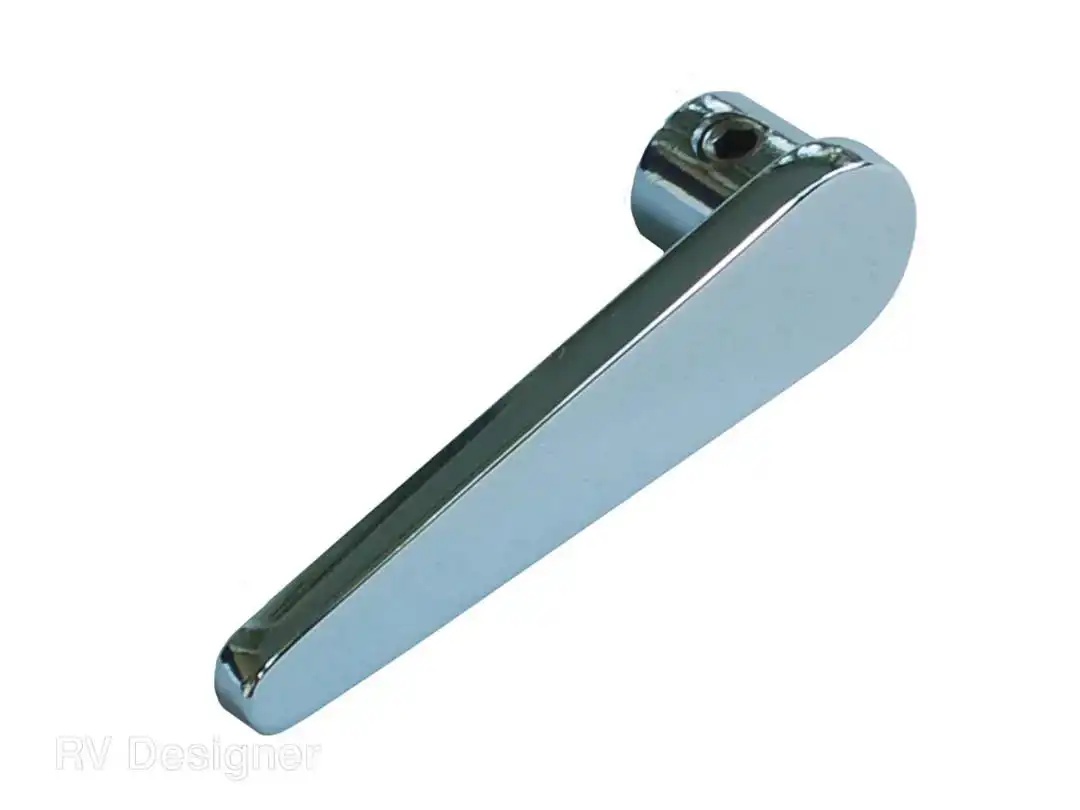
SCREEN DOOR HANDLE
Brand: RV DESIGNER
Attributes Compatibility: Dutch Star Doors Color: Silver Quantity: Single Product Description RV Designer offers a variety of items for inside and outside the RV and creates products that make RVing easier. Features & Benefits Replace Your Broken Or Damaged Screen Door Handle Compatible With Dutch Star Doors Features Fasteners Sturdy Metal And Easy To Install Limited Lifetime Warranty
Category: Vehicles & Parts > Vehicle Parts & Accessories > Vehicle Safety & Security > Vehicle Alarms & Locks > Vehicle Door Locks & Parts > Vehicle Door Lock Knobs